Province of Venice

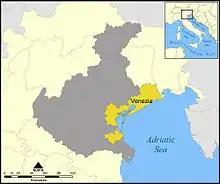
Map of the province of Venice

The province of Venice was a province in the Veneto region of Italy. Its capital was the city of Venice.